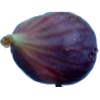
Label: Fig 1